Henderson (crater)

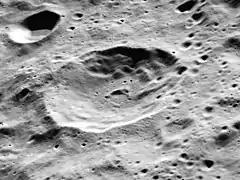
Oblique Apollo 16 image, facing west

Henderson is a crater on the far side of the Moon. It is located to the east of the huge walled plain Mendeleev. This is a worn crater with a shallow rim. No significant craters overlie the rim or interior, but a smaller, worn crater is attached to the southern outer rim. A ridge of material runs from the northwest rim to the midpoint of the floor. Henderson lies within the eroded remains of a larger and older crater-like feature.